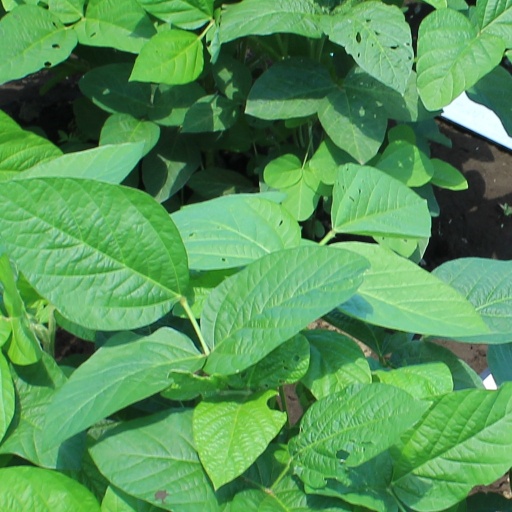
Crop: soybean